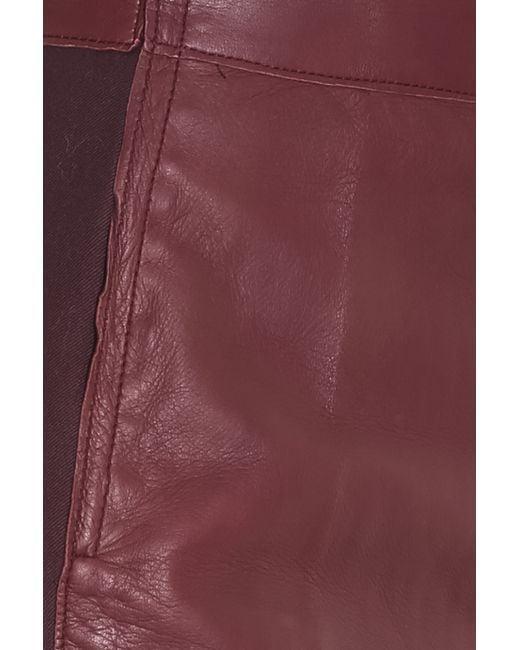
Slim Fit stylische rote Lederjacke für Damen